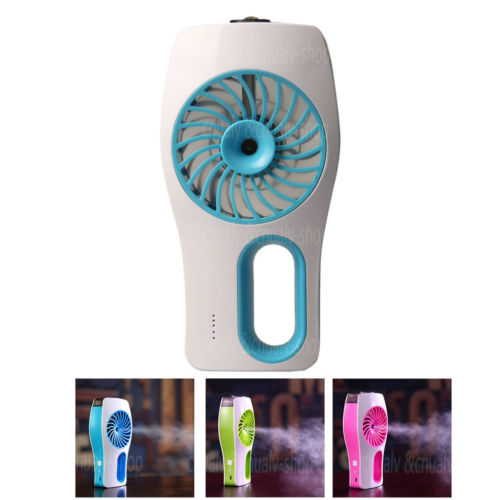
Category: fan